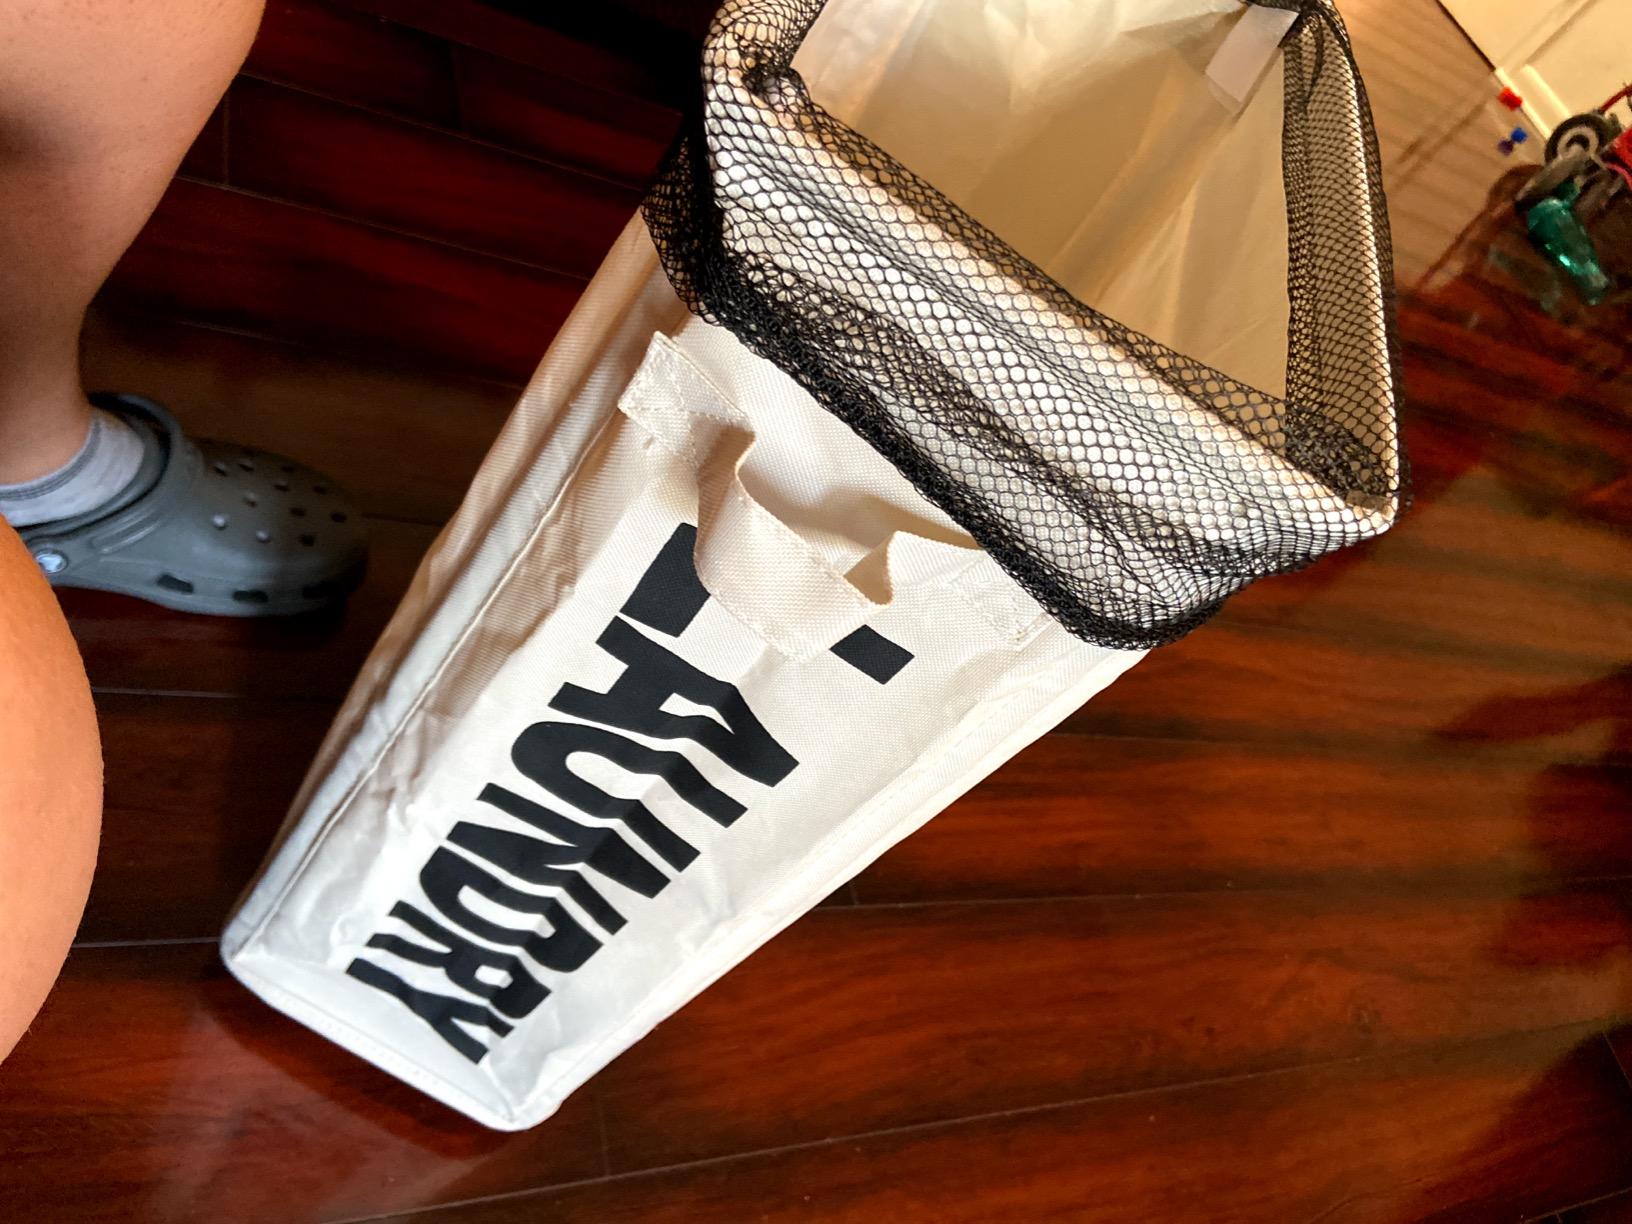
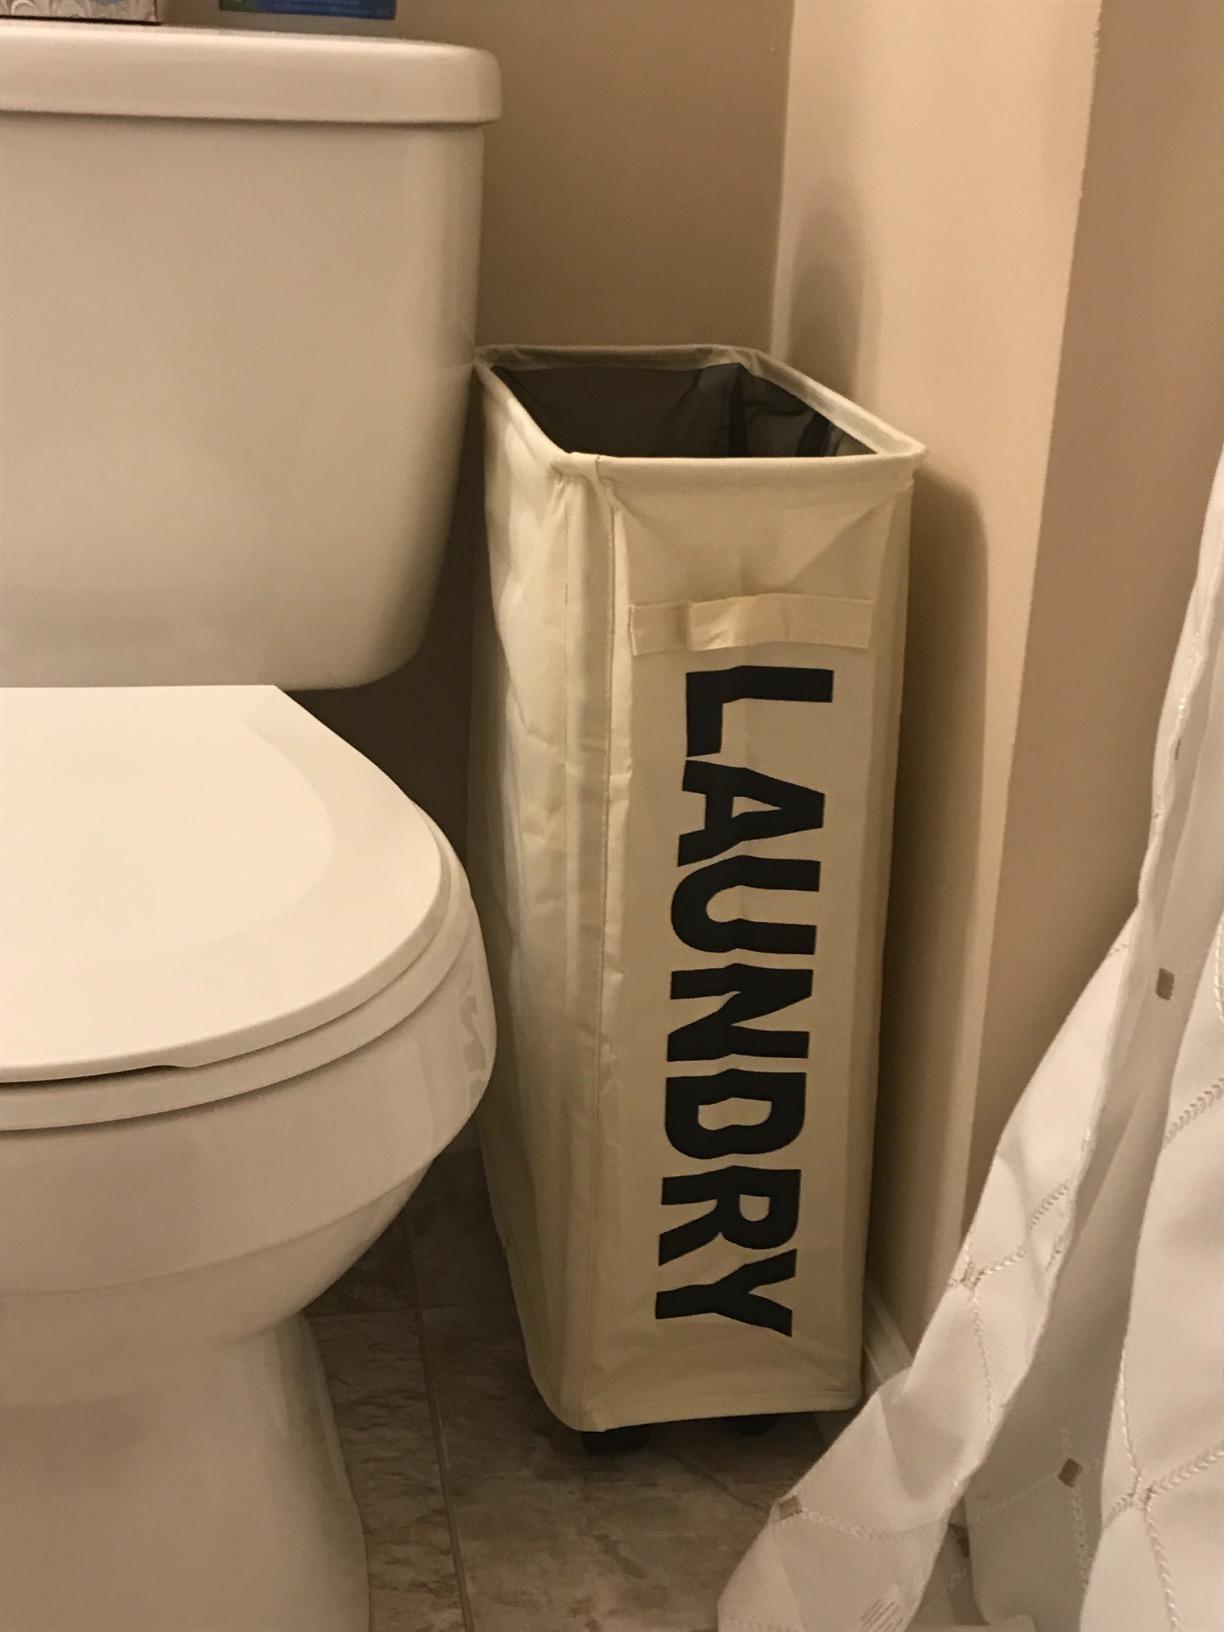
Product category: items_hamper
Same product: yes